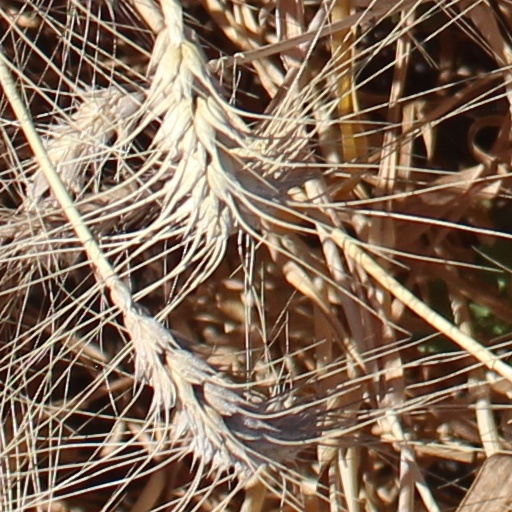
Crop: wheat